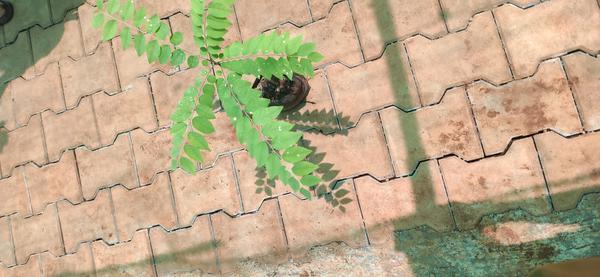
Plant: Amla